Volkswagen Transporter (T6)

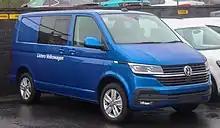
Volkswagen Transporter Kombi (T6.1) Highline

Volkswagen unveiled the updated T6.1 version of the T6 at the Geneva Motor Show in March 2019. Essentially a mid-cycle refresh, the main updates were electric power steering, which allows for the implementation of more driver assist functions compared to the T6. There were also minor styling updates in the form of a deeper front grille section. The T6.1 also has a new dashboard incorporating updated infotainment systems similar to those used in VW's passenger car range, and the ability to specify the "Virtual Cockpit" fully digital instrument cluster first seen on the Golf and Passat.